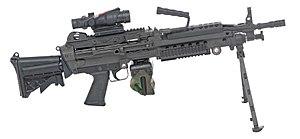
La M249 Light Machine Gun, anciennement M249 Squad Automatic Weapon et officiellement Light Machine Gun, 5.56 mm, M249 est l'adaptation pour l'armée américaine de la mitrailleuse FN Minimi, une mitrailleuse belge fabriquée par la FN Herstal.
Les forces terrestres libanaises sont la composante terrestre des forces armées libanaises, c'est-à-dire la composante de l'armée libanaise combattant principalement au sol.
La FN Minimi est une mitrailleuse légère de conception belge dessinée par Ernest Vervier et fabriquée par la FN Herstal depuis 1974.